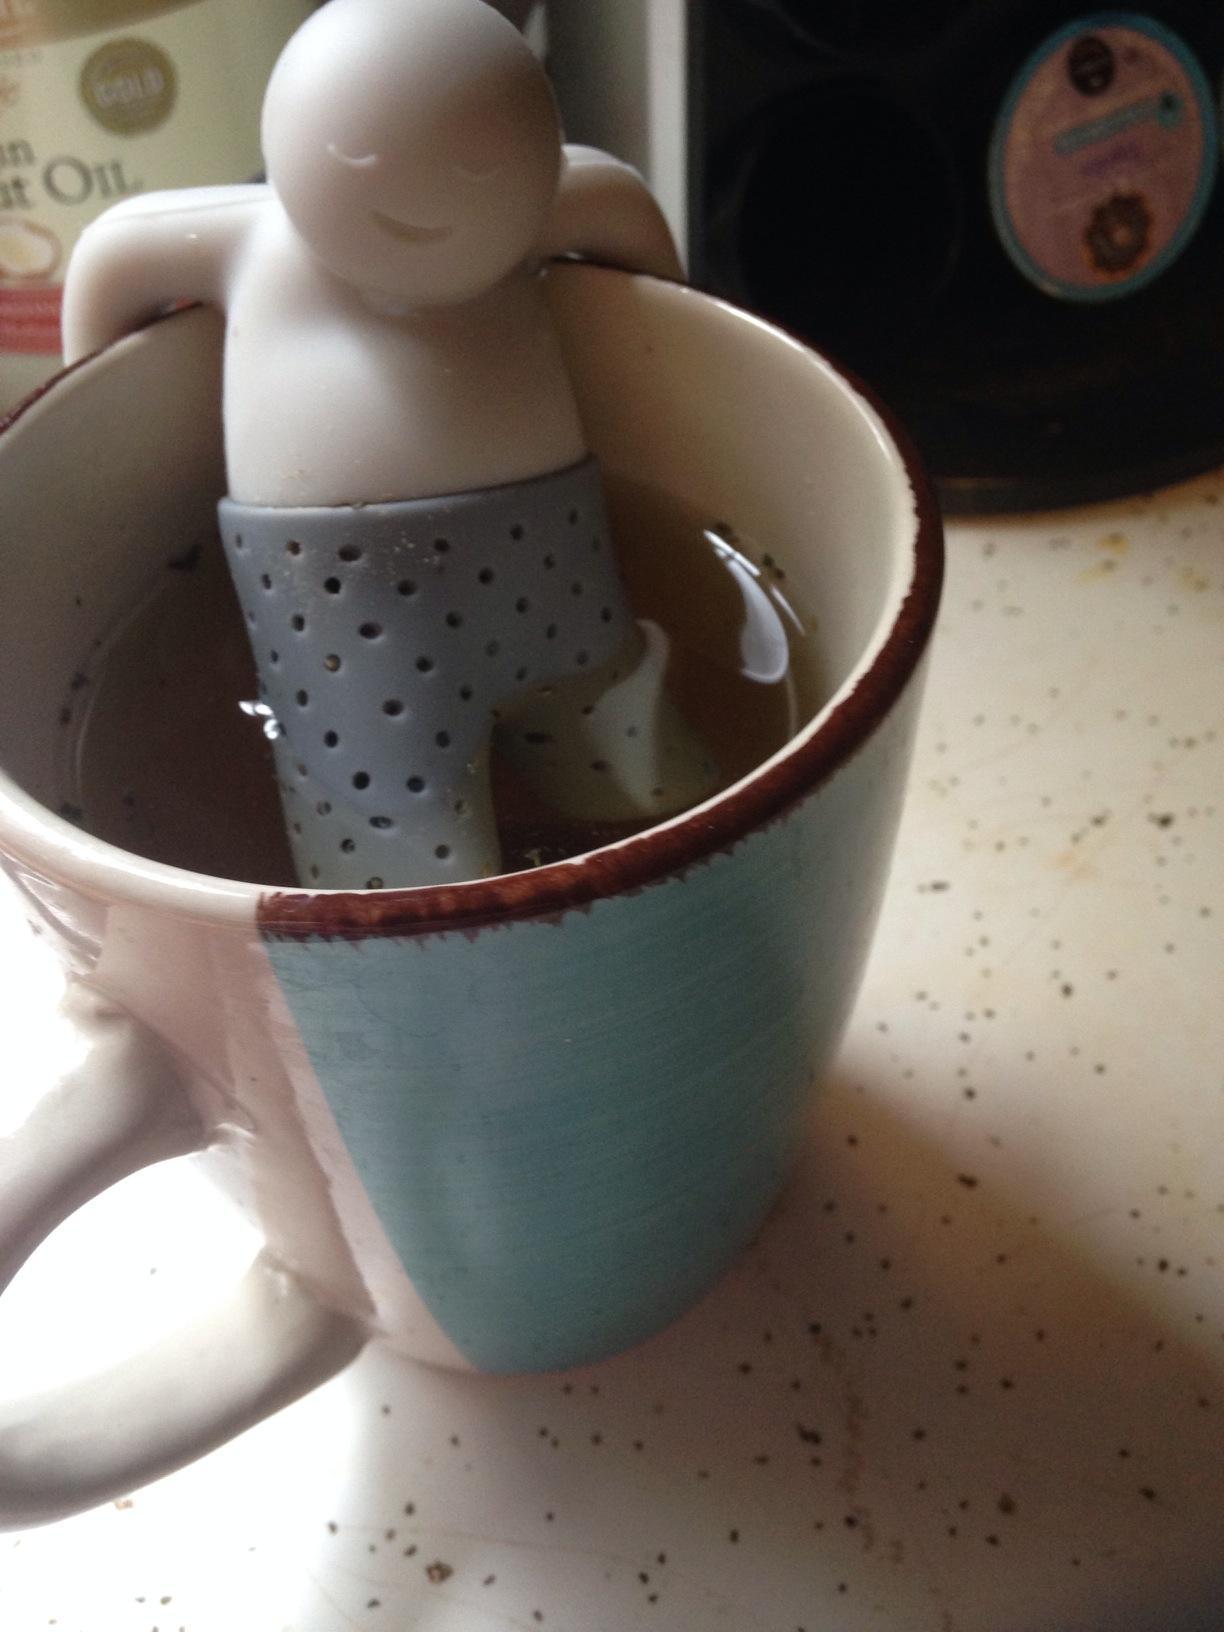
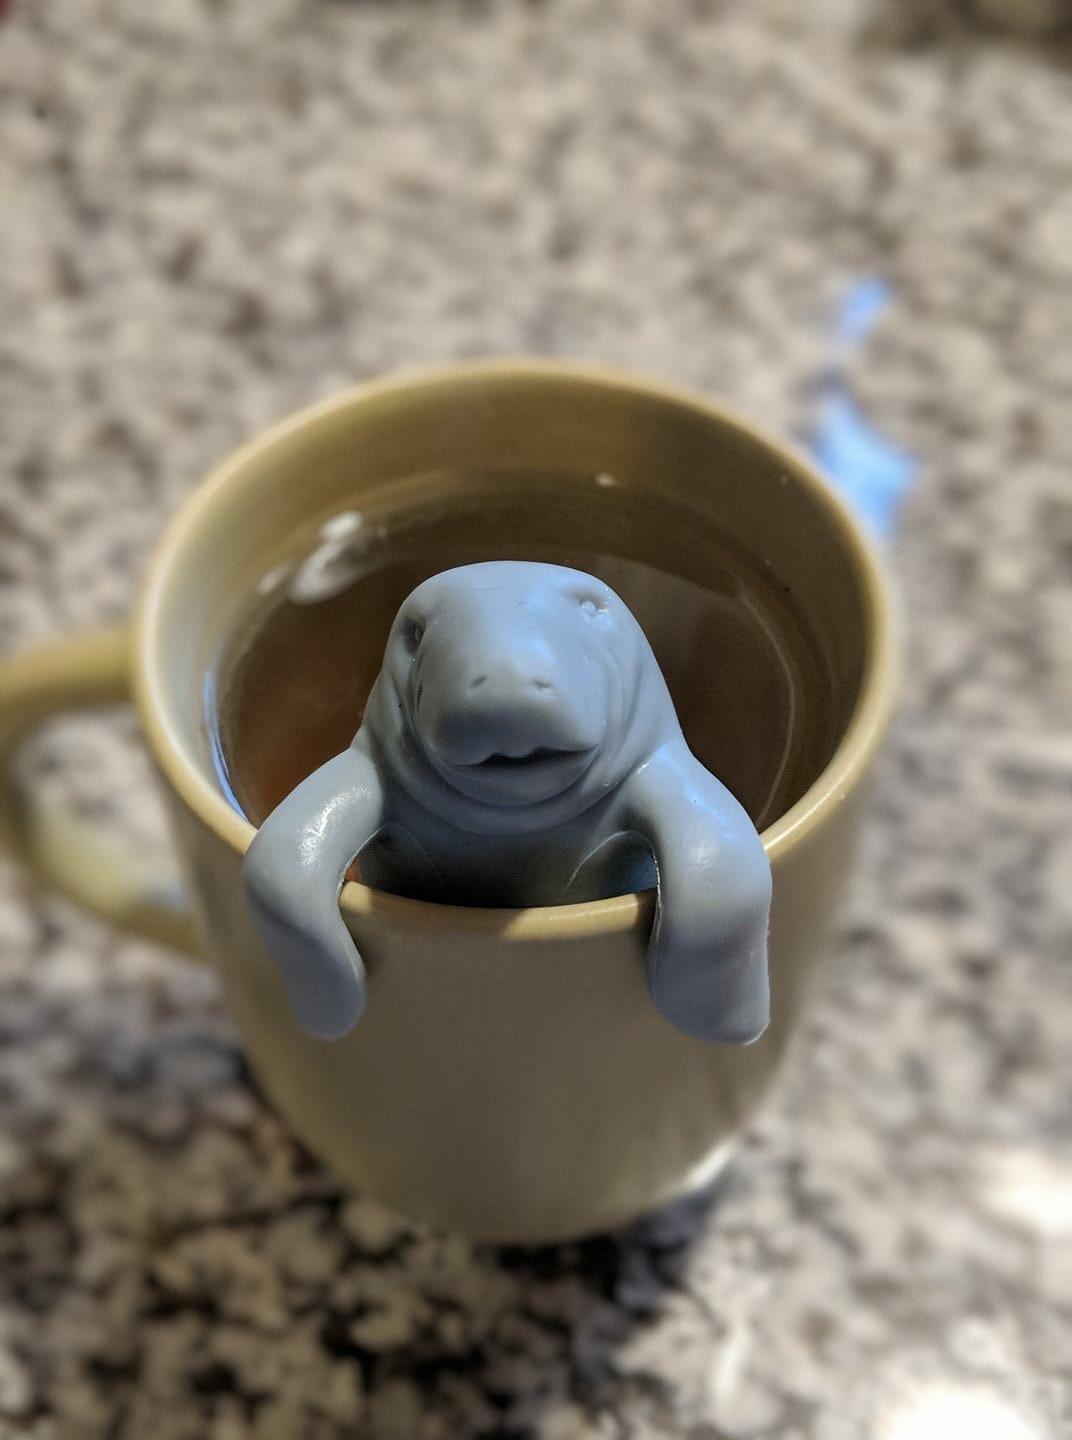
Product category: items_tea
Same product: no